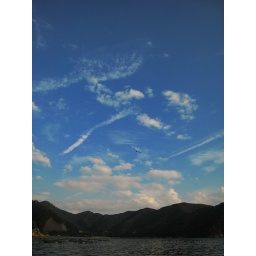
a seagull flying to a kiss mark in the sky